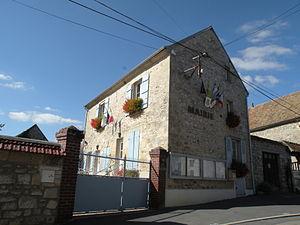
mairie de Bouconvillers
Bouconvillers est une commune française située dans le département de l'Oise en région Hauts-de-France.